Jan Böhmermann

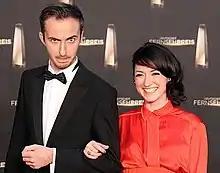
Böhmermann and Charlotte Roche at the German Television Awards in 2012

The talk show "Roche & Böhmermann" (co-hosted with Charlotte Roche) was the first broadcast on ZDFkultur on 4 March 2012. After two seasons, the last edition was shown in October 2012. In January 2013, ZDF announced that there would be no continuation of the show due to disagreements between those involved.